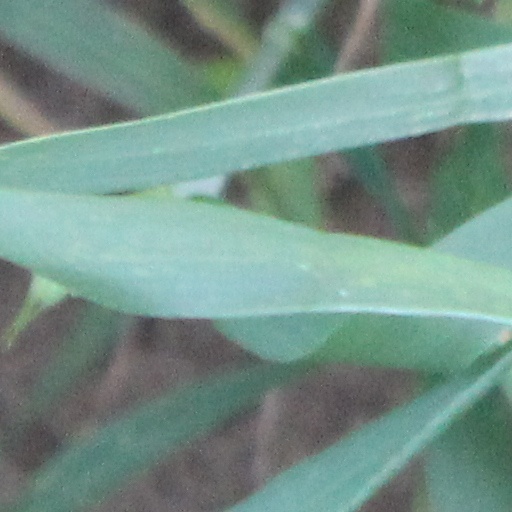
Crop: wheat